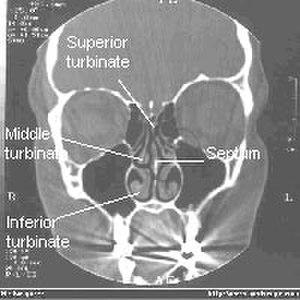
Le syndrome du nez vide, de l’anglais : Empty Nose Syndrome, est un état qui apparaît quand une quantité excessive de tissu nasal producteur de mucus a été chirurgicalement enlevée du nez ou endommagée, laissant un vide ou des dommages trop importants dans les cavités nasales. Même une chirurgie conservative peut mener au Syndrome du nez vide car il n'y a pas de standard sur la quantité du cornet qui peut être réséquée avant de développer le Syndrome du nez vide.
Les cavités nasales ou fosses nasales sont deux espaces séparés par une cloison : le septum nasal. Elles sont situées :